Great Fire of 1805

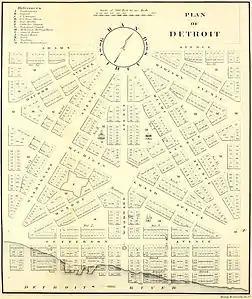

After the fire, territorial judge Augustus Woodward argued that the city was badly planned, and thus should not be rebuilt the same way. He proposed a street plan based on Paris and subsequently Washington D.C., featuring hexagon-based layout with diagonal streets radiating from the city's center. The hexagon-based proposal of Woodward proved to be too complex, however parts of his plan can be seen in the city to this day in the form of Gratiot, Michigan and Grand River Avenue.